List of Los Angeles Chargers retired numbers

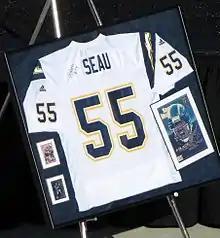
Junior Seau's 55 was retired posthumously by the then-San Diego Chargers in 2012.

The Los Angeles Chargers are a professional American football team in the National Football League (NFL) based in the Greater Los Angeles area. The club began play in 1960 as a charter member of the American Football League (AFL), and spent its first season in Los Angeles before moving to San Diego in 1961. They returned to the Greater Los Angeles area in 2017. NFL teams assign each of their players a jersey number ranging from 0 through 99. The Chargers no longer issue six retired numbers.